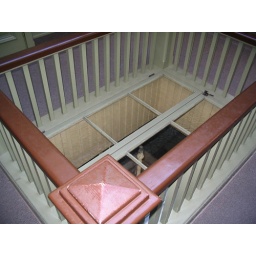
window in the floor